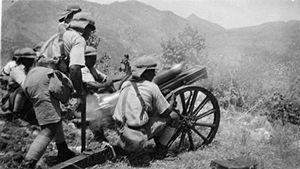
Ahmed Barzani était le chef de la tribu des Barzan au Kurdistan d'Irak. Avec son petit frère, Mustafa Barzani, il a combattu le gouvernement irakien.